Kevin Kadish

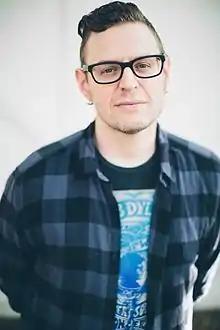

Kevin Paul Kadish (born 1971) is an American songwriter and record producer. He co-wrote, produced, and mixed the 2014 Diamond certified (10× platinum) single "All About That Bass" by Meghan Trainor which spent eight weeks at No. 1 on the "Billboard" Hot 100. In 2018, the song was named the 67th Biggest Hot100 Hit of All-Time, by "Billboard", seated between The J. Geils Band's "Centerfold" (66) and John Lennon's "(Just Like) Starting Over" (68). The song received two nominations at the 57th Grammy Awards: Record of the Year and Song of the Year.